Lake Wakatipu

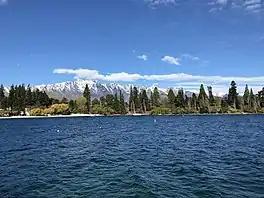
Lake Wakatipu and The Remarkables

Lake Wakatipu is an inland lake (finger lake) in the South Island of New Zealand. It is in the southwest corner of the Otago region, near its boundary with Southland. "Lake Wakatipu" comes from the original Māori name .